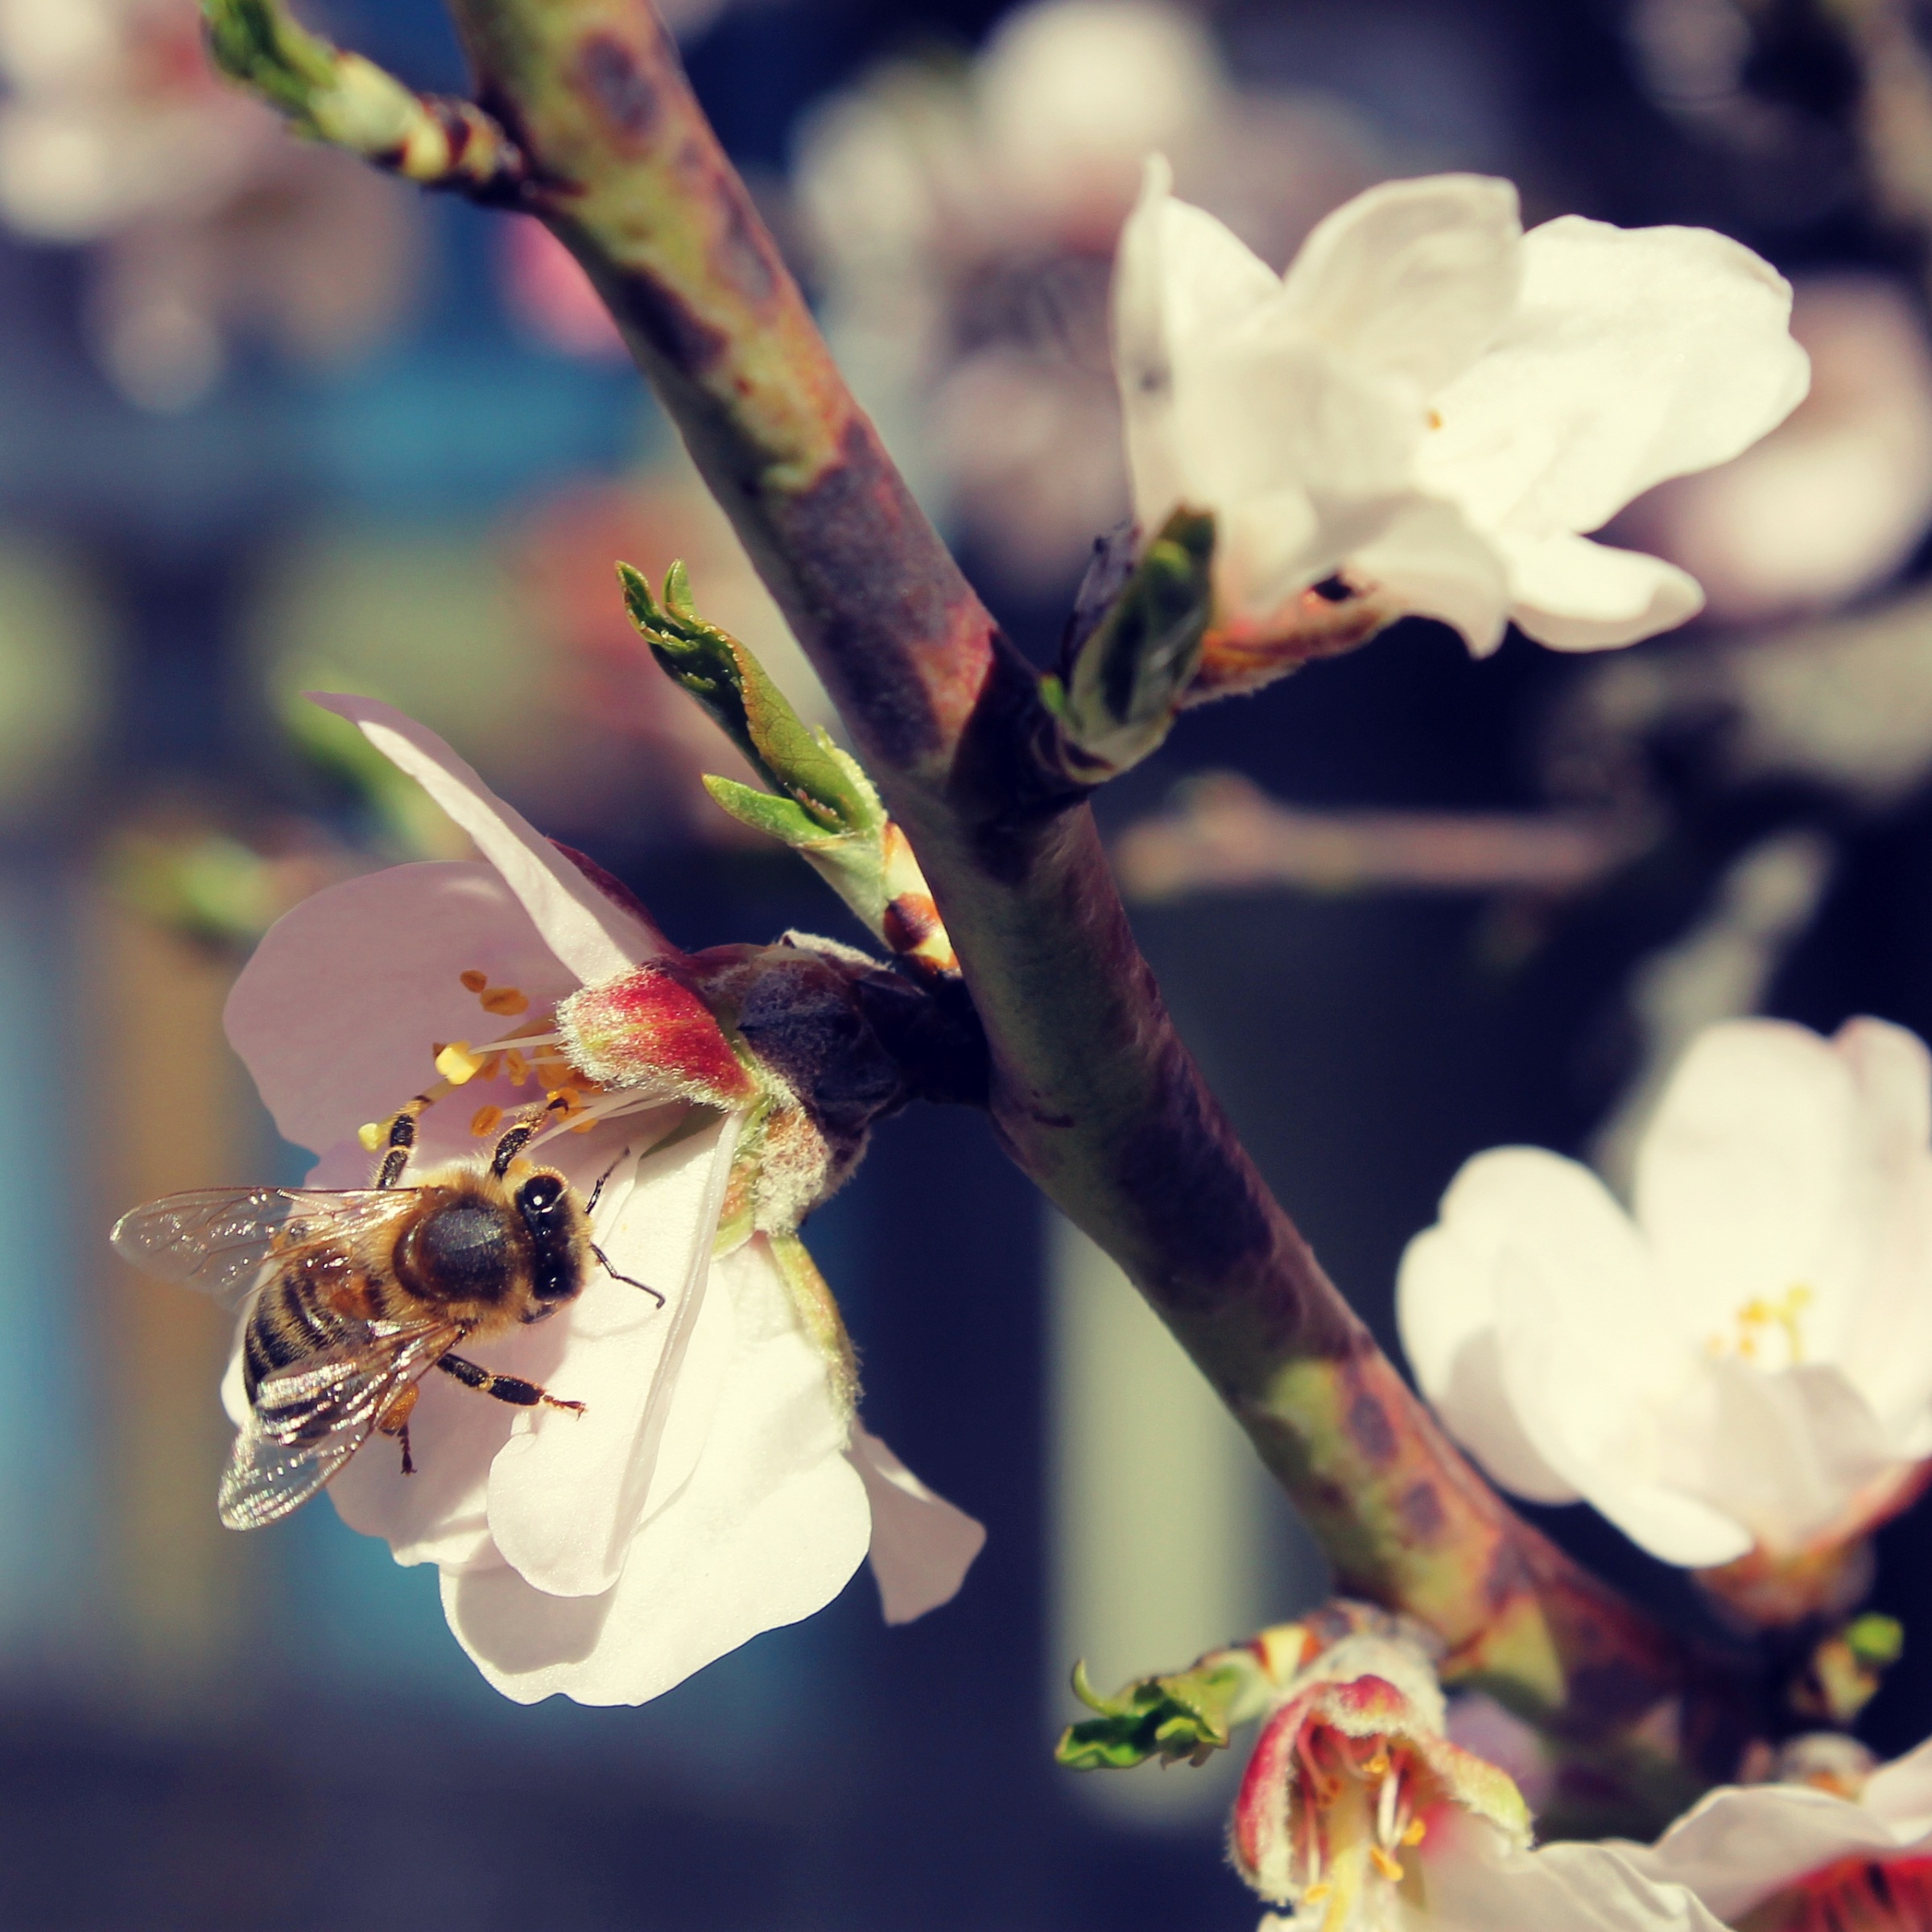
nature, branch, blossom, plant, photography, leaf, flower, petal, bloom, pollination, spring, insect, romantic, botany, yellow, garden, pink, flora, fauna, invertebrate, flowers, close up, bee, nectar, macro photography, dusting, spring bloom, plant stem, membrane winged insect